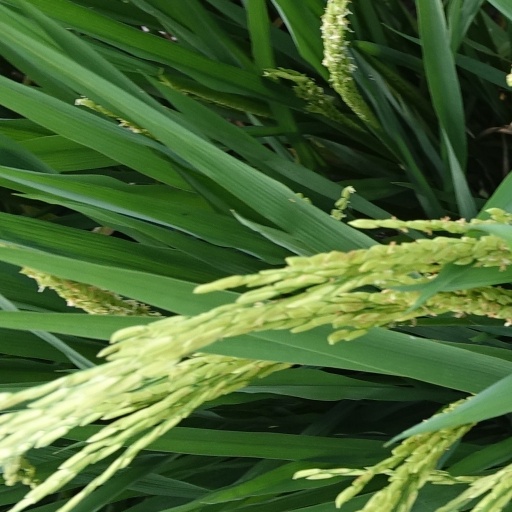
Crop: rice